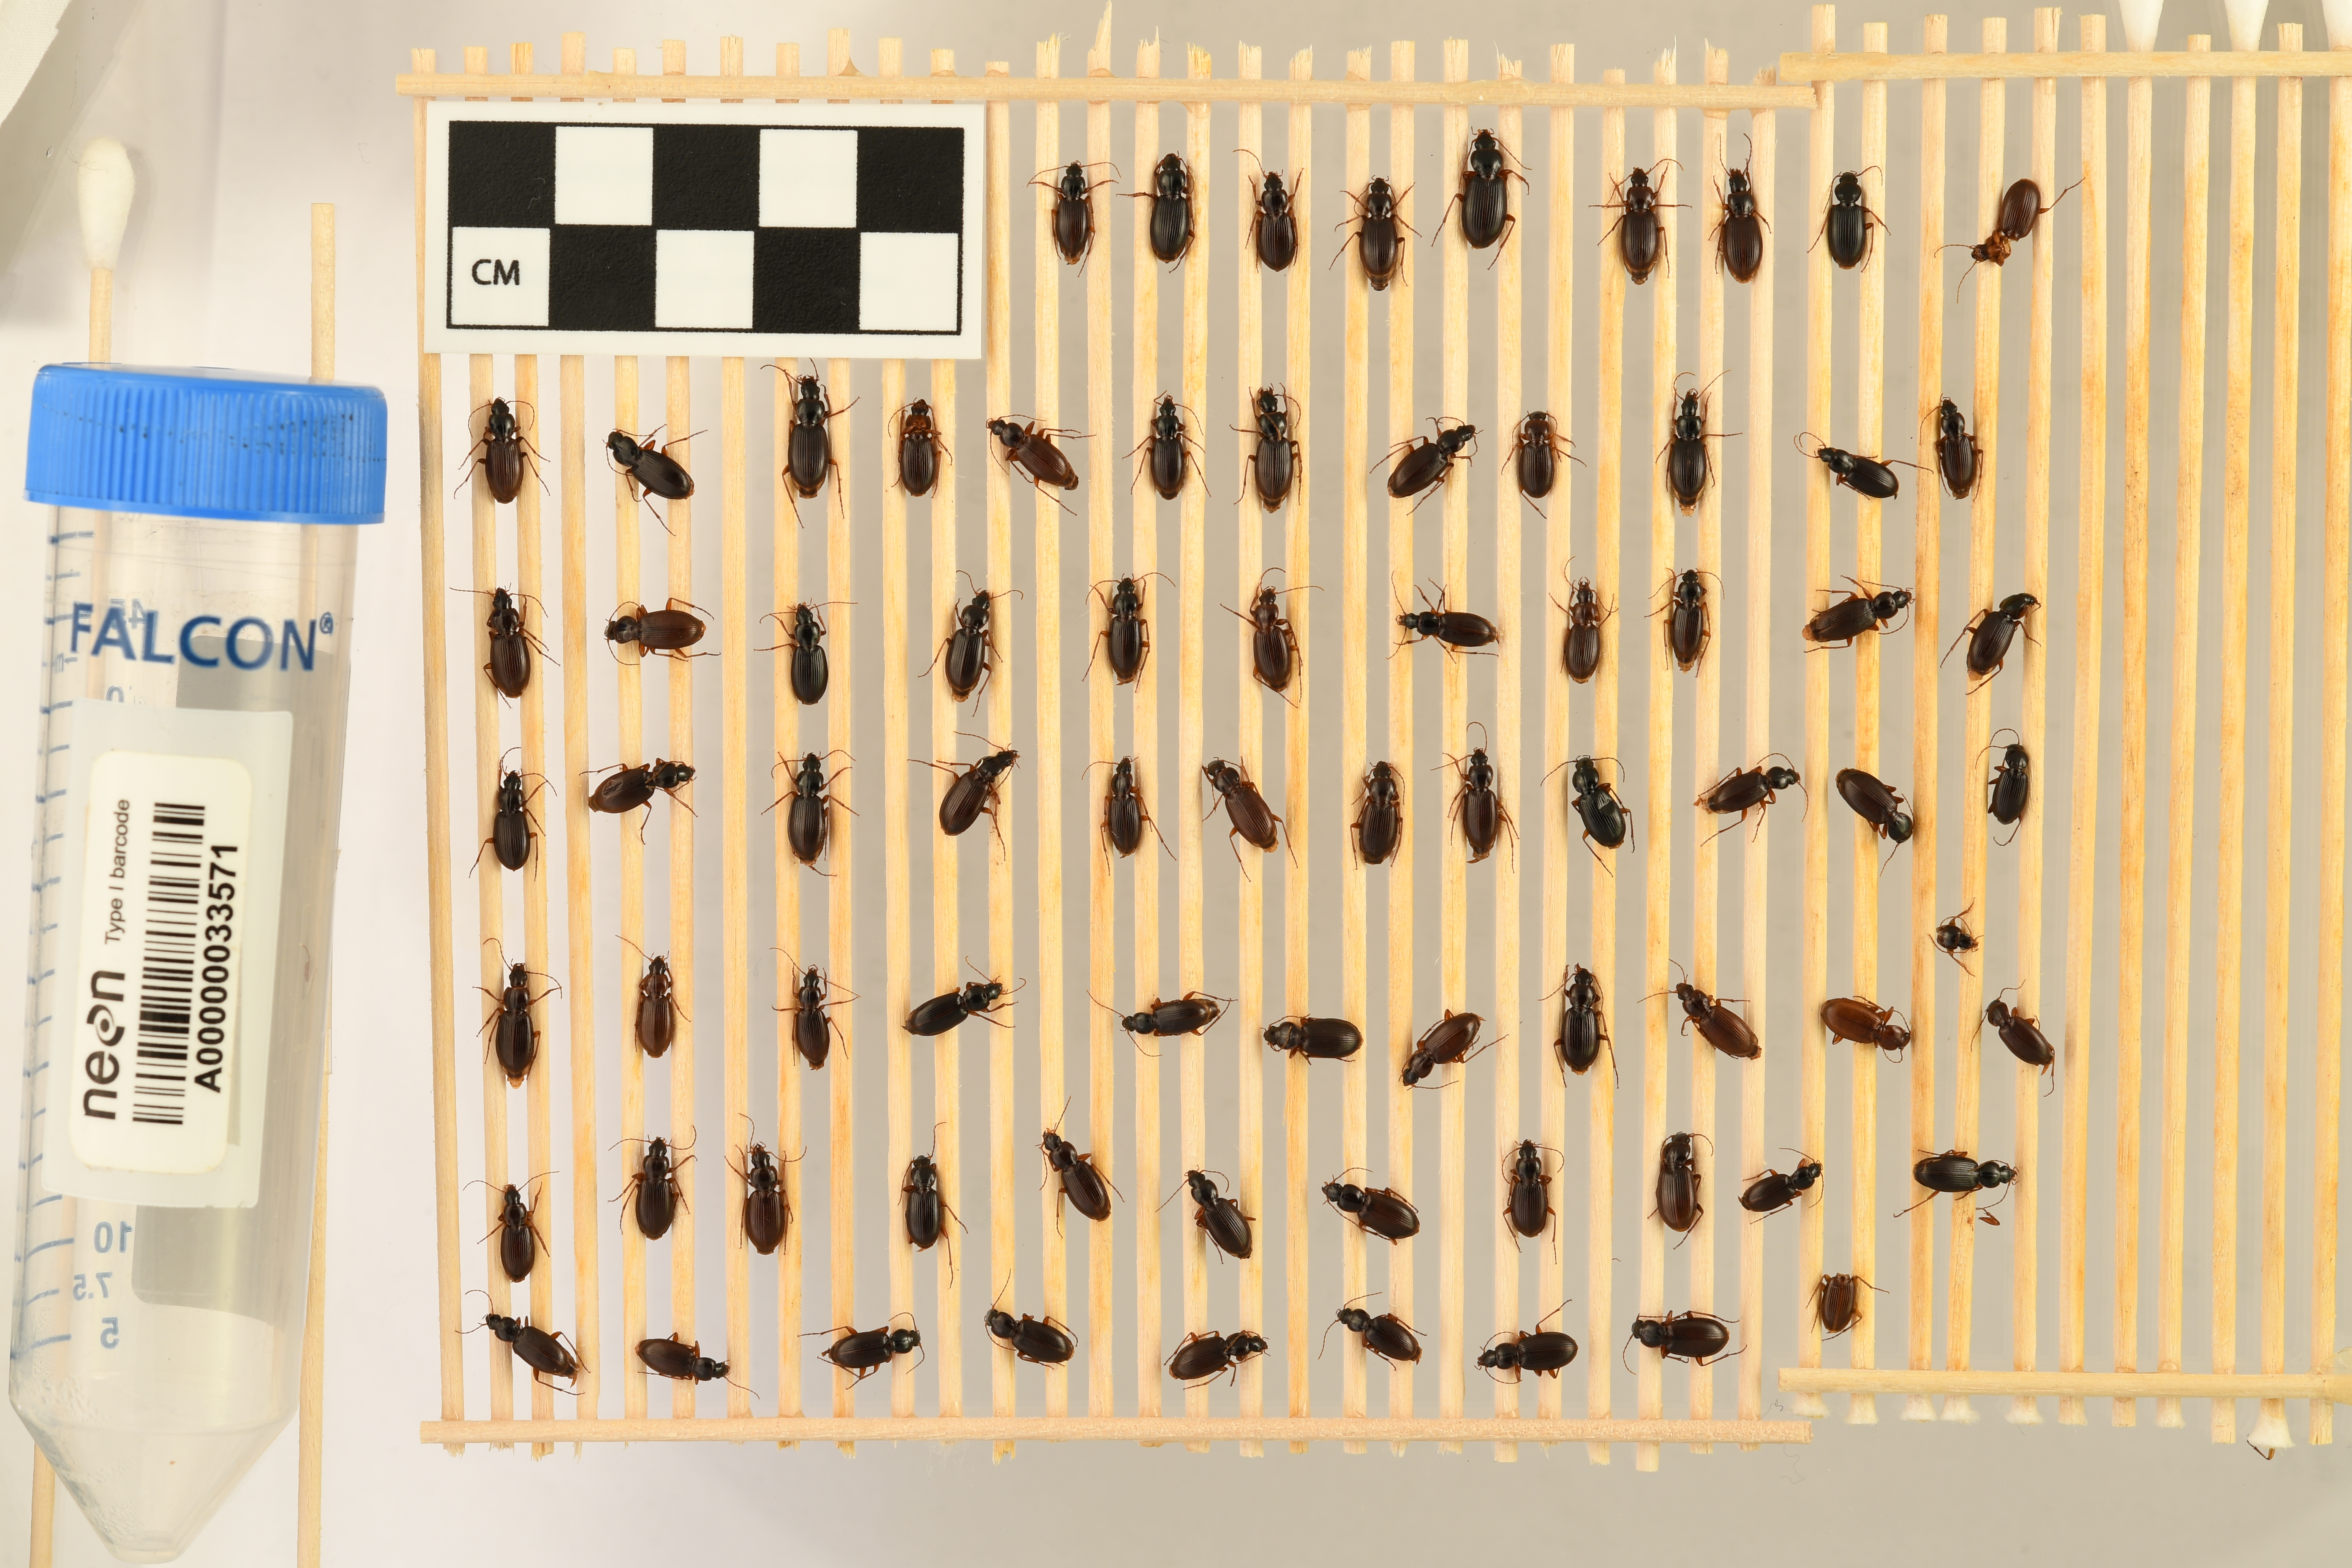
Synuchus impunctatus — Bartlett Experimental Forest NEON, plot BART_068. Beetle 1, ElytraLength: 0.5072 cm (lying flat: Yes)

Synuchus impunctatus — Bartlett Experimental Forest NEON, plot BART_068. Beetle 1, ElytraWidth: 0.2608 cm (lying flat: Yes)

Synuchus impunctatus — Bartlett Experimental Forest NEON, plot BART_068. Beetle 2, ElytraLength: 0.5537 cm (lying flat: Yes)

Synuchus impunctatus — Bartlett Experimental Forest NEON, plot BART_068. Beetle 2, ElytraWidth: 0.3057 cm (lying flat: Yes)

Synuchus impunctatus — Bartlett Experimental Forest NEON, plot BART_068. Beetle 3, ElytraLength: 0.5219 cm (lying flat: Yes)

Synuchus impunctatus — Bartlett Experimental Forest NEON, plot BART_068. Beetle 3, ElytraWidth: 0.2902 cm (lying flat: Yes)

Synuchus impunctatus — Bartlett Experimental Forest NEON, plot BART_068. Beetle 4, ElytraLength: 0.5362 cm (lying flat: Yes)

Synuchus impunctatus — Bartlett Experimental Forest NEON, plot BART_068. Beetle 4, ElytraWidth: 0.2608 cm (lying flat: Yes)

Synuchus impunctatus — Bartlett Experimental Forest NEON, plot BART_068. Beetle 5, ElytraLength: 0.6691 cm (lying flat: No)

Synuchus impunctatus — Bartlett Experimental Forest NEON, plot BART_068. Beetle 5, ElytraWidth: 0.3336 cm (lying flat: No)

Synuchus impunctatus — Bartlett Experimental Forest NEON, plot BART_068. Beetle 6, ElytraLength: 0.5507 cm (lying flat: Yes)

Synuchus impunctatus — Bartlett Experimental Forest NEON, plot BART_068. Beetle 6, ElytraWidth: 0.2898 cm (lying flat: Yes)

Synuchus impunctatus — Bartlett Experimental Forest NEON, plot BART_068. Beetle 7, ElytraLength: 0.5653 cm (lying flat: Yes)

Synuchus impunctatus — Bartlett Experimental Forest NEON, plot BART_068. Beetle 7, ElytraWidth: 0.2902 cm (lying flat: Yes)

Synuchus impunctatus — Bartlett Experimental Forest NEON, plot BART_068. Beetle 8, ElytraLength: 0.5507 cm (lying flat: Yes)

Synuchus impunctatus — Bartlett Experimental Forest NEON, plot BART_068. Beetle 8, ElytraWidth: 0.3047 cm (lying flat: Yes)

Synuchus impunctatus — Bartlett Experimental Forest NEON, plot BART_068. Beetle 9, ElytraLength: 0.5317 cm (lying flat: Yes)

Synuchus impunctatus — Bartlett Experimental Forest NEON, plot BART_068. Beetle 9, ElytraWidth: 0.2887 cm (lying flat: Yes)

Synuchus impunctatus — Bartlett Experimental Forest NEON, plot BART_068. Beetle 10, ElytraLength: 0.5798 cm (lying flat: Yes)

Synuchus impunctatus — Bartlett Experimental Forest NEON, plot BART_068. Beetle 10, ElytraWidth: 0.3043 cm (lying flat: Yes)

Synuchus impunctatus — Bartlett Experimental Forest NEON, plot BART_068. Beetle 11, ElytraWidth: 0.2734 cm (lying flat: Yes)

Synuchus impunctatus — Bartlett Experimental Forest NEON, plot BART_068. Beetle 11, ElytraLength: 0.5791 cm (lying flat: Yes)

Synuchus impunctatus — Bartlett Experimental Forest NEON, plot BART_068. Beetle 12, ElytraLength: 0.6086 cm (lying flat: Yes)

Synuchus impunctatus — Bartlett Experimental Forest NEON, plot BART_068. Beetle 12, ElytraWidth: 0.2898 cm (lying flat: Yes)

Synuchus impunctatus — Bartlett Experimental Forest NEON, plot BART_068. Beetle 13, ElytraLength: 0.5507 cm (lying flat: Yes)

Synuchus impunctatus — Bartlett Experimental Forest NEON, plot BART_068. Beetle 13, ElytraWidth: 0.2608 cm (lying flat: Yes)

Synuchus impunctatus — Bartlett Experimental Forest NEON, plot BART_068. Beetle 14, ElytraLength: 0.514 cm (lying flat: Yes)

Synuchus impunctatus — Bartlett Experimental Forest NEON, plot BART_068. Beetle 14, ElytraWidth: 0.2359 cm (lying flat: Yes)

Synuchus impunctatus — Bartlett Experimental Forest NEON, plot BART_068. Beetle 15, ElytraLength: 0.4784 cm (lying flat: Yes)

Synuchus impunctatus — Bartlett Experimental Forest NEON, plot BART_068. Beetle 15, ElytraWidth: 0.2464 cm (lying flat: Yes)

Synuchus impunctatus — Bartlett Experimental Forest NEON, plot BART_068. Beetle 16, ElytraWidth: 0.3047 cm (lying flat: Yes)

Synuchus impunctatus — Bartlett Experimental Forest NEON, plot BART_068. Beetle 16, ElytraLength: 0.5509 cm (lying flat: Yes)

Synuchus impunctatus — Bartlett Experimental Forest NEON, plot BART_068. Beetle 17, ElytraWidth: 0.2672 cm (lying flat: Yes)

Synuchus impunctatus — Bartlett Experimental Forest NEON, plot BART_068. Beetle 17, ElytraLength: 0.5753 cm (lying flat: Yes)

Synuchus impunctatus — Bartlett Experimental Forest NEON, plot BART_068. Beetle 18, ElytraLength: 0.4927 cm (lying flat: Yes)

Synuchus impunctatus — Bartlett Experimental Forest NEON, plot BART_068. Beetle 18, ElytraWidth: 0.2608 cm (lying flat: Yes)

Synuchus impunctatus — Bartlett Experimental Forest NEON, plot BART_068. Beetle 19, ElytraLength: 0.5653 cm (lying flat: Yes)

Synuchus impunctatus — Bartlett Experimental Forest NEON, plot BART_068. Beetle 19, ElytraWidth: 0.2608 cm (lying flat: Yes)

Synuchus impunctatus — Bartlett Experimental Forest NEON, plot BART_068. Beetle 20, ElytraLength: 0.4927 cm (lying flat: Yes)

Synuchus impunctatus — Bartlett Experimental Forest NEON, plot BART_068. Beetle 20, ElytraWidth: 0.266 cm (lying flat: Yes)

Synuchus impunctatus — Bartlett Experimental Forest NEON, plot BART_068. Beetle 21, ElytraWidth: 0.248 cm (lying flat: Yes)

Synuchus impunctatus — Bartlett Experimental Forest NEON, plot BART_068. Beetle 21, ElytraLength: 0.4658 cm (lying flat: Yes)

Synuchus impunctatus — Bartlett Experimental Forest NEON, plot BART_068. Beetle 22, ElytraWidth: 0.3057 cm (lying flat: Yes)

Synuchus impunctatus — Bartlett Experimental Forest NEON, plot BART_068. Beetle 22, ElytraLength: 0.5825 cm (lying flat: Yes)

Synuchus impunctatus — Bartlett Experimental Forest NEON, plot BART_068. Beetle 23, ElytraWidth: 0.2612 cm (lying flat: Yes)

Synuchus impunctatus — Bartlett Experimental Forest NEON, plot BART_068. Beetle 23, ElytraLength: 0.6088 cm (lying flat: Yes)

Synuchus impunctatus — Bartlett Experimental Forest NEON, plot BART_068. Beetle 24, ElytraLength: 0.5362 cm (lying flat: Yes)

Synuchus impunctatus — Bartlett Experimental Forest NEON, plot BART_068. Beetle 24, ElytraWidth: 0.2753 cm (lying flat: Yes)

Synuchus impunctatus — Bartlett Experimental Forest NEON, plot BART_068. Beetle 25, ElytraLength: 0.5289 cm (lying flat: No)

Synuchus impunctatus — Bartlett Experimental Forest NEON, plot BART_068. Beetle 25, ElytraWidth: 0.2847 cm (lying flat: No)

Synuchus impunctatus — Bartlett Experimental Forest NEON, plot BART_068. Beetle 26, ElytraLength: 0.5507 cm (lying flat: Yes)

Synuchus impunctatus — Bartlett Experimental Forest NEON, plot BART_068. Beetle 26, ElytraWidth: 0.2608 cm (lying flat: Yes)

Synuchus impunctatus — Bartlett Experimental Forest NEON, plot BART_068. Beetle 27, ElytraLength: 0.5203 cm (lying flat: Yes)

Synuchus impunctatus — Bartlett Experimental Forest NEON, plot BART_068. Beetle 27, ElytraWidth: 0.2672 cm (lying flat: Yes)

Synuchus impunctatus — Bartlett Experimental Forest NEON, plot BART_068. Beetle 28, ElytraLength: 0.5123 cm (lying flat: Yes)

Synuchus impunctatus — Bartlett Experimental Forest NEON, plot BART_068. Beetle 28, ElytraWidth: 0.2502 cm (lying flat: Yes)

Synuchus impunctatus — Bartlett Experimental Forest NEON, plot BART_068. Beetle 29, ElytraLength: 0.4961 cm (lying flat: Yes)

Synuchus impunctatus — Bartlett Experimental Forest NEON, plot BART_068. Beetle 29, ElytraWidth: 0.2757 cm (lying flat: Yes)

Synuchus impunctatus — Bartlett Experimental Forest NEON, plot BART_068. Beetle 30, ElytraLength: 0.4513 cm (lying flat: No)

Synuchus impunctatus — Bartlett Experimental Forest NEON, plot BART_068. Beetle 30, ElytraWidth: 0.2468 cm (lying flat: No)

Synuchus impunctatus — Bartlett Experimental Forest NEON, plot BART_068. Beetle 31, ElytraLength: 0.5842 cm (lying flat: Yes)

Synuchus impunctatus — Bartlett Experimental Forest NEON, plot BART_068. Beetle 31, ElytraWidth: 0.2612 cm (lying flat: Yes)

Synuchus impunctatus — Bartlett Experimental Forest NEON, plot BART_068. Beetle 32, ElytraLength: 0.5771 cm (lying flat: Yes)

Synuchus impunctatus — Bartlett Experimental Forest NEON, plot BART_068. Beetle 32, ElytraWidth: 0.266 cm (lying flat: Yes)